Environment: real
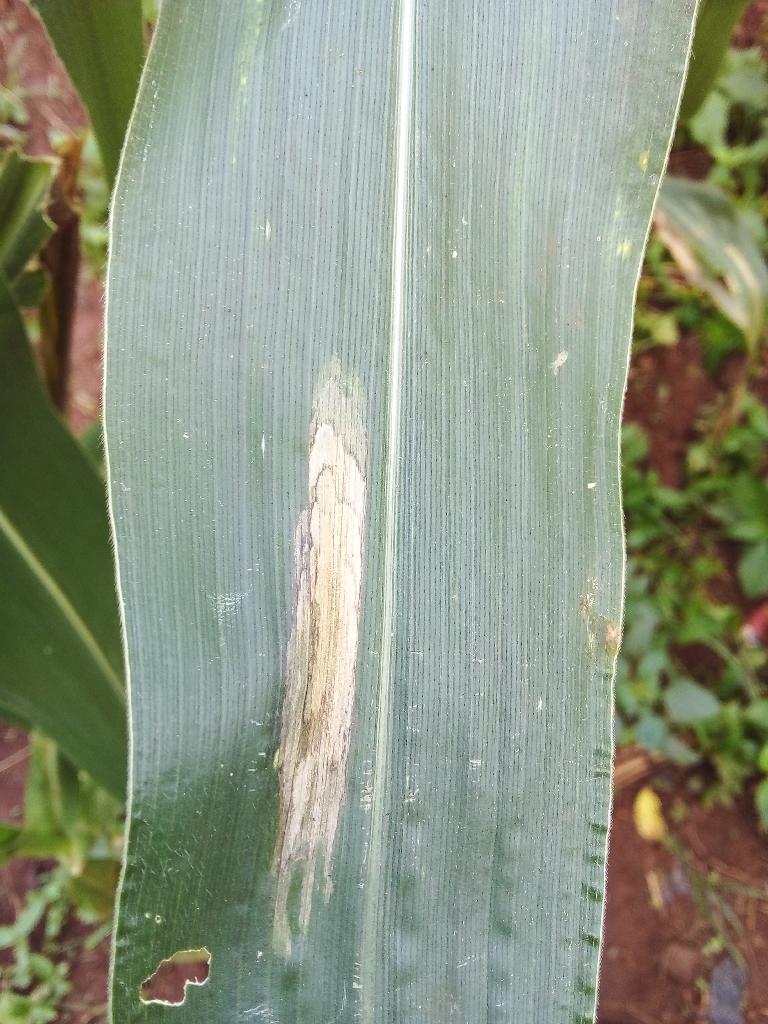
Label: northern_corn_leaf_blight